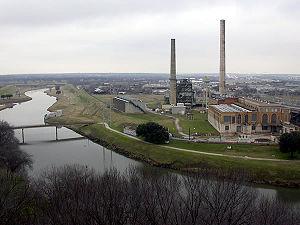
La Trinity est un fleuve du Texas qui se jette dans l'Océan Atlantique.